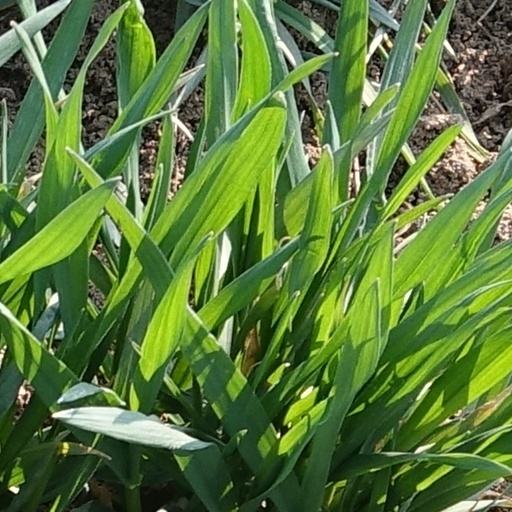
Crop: wheat